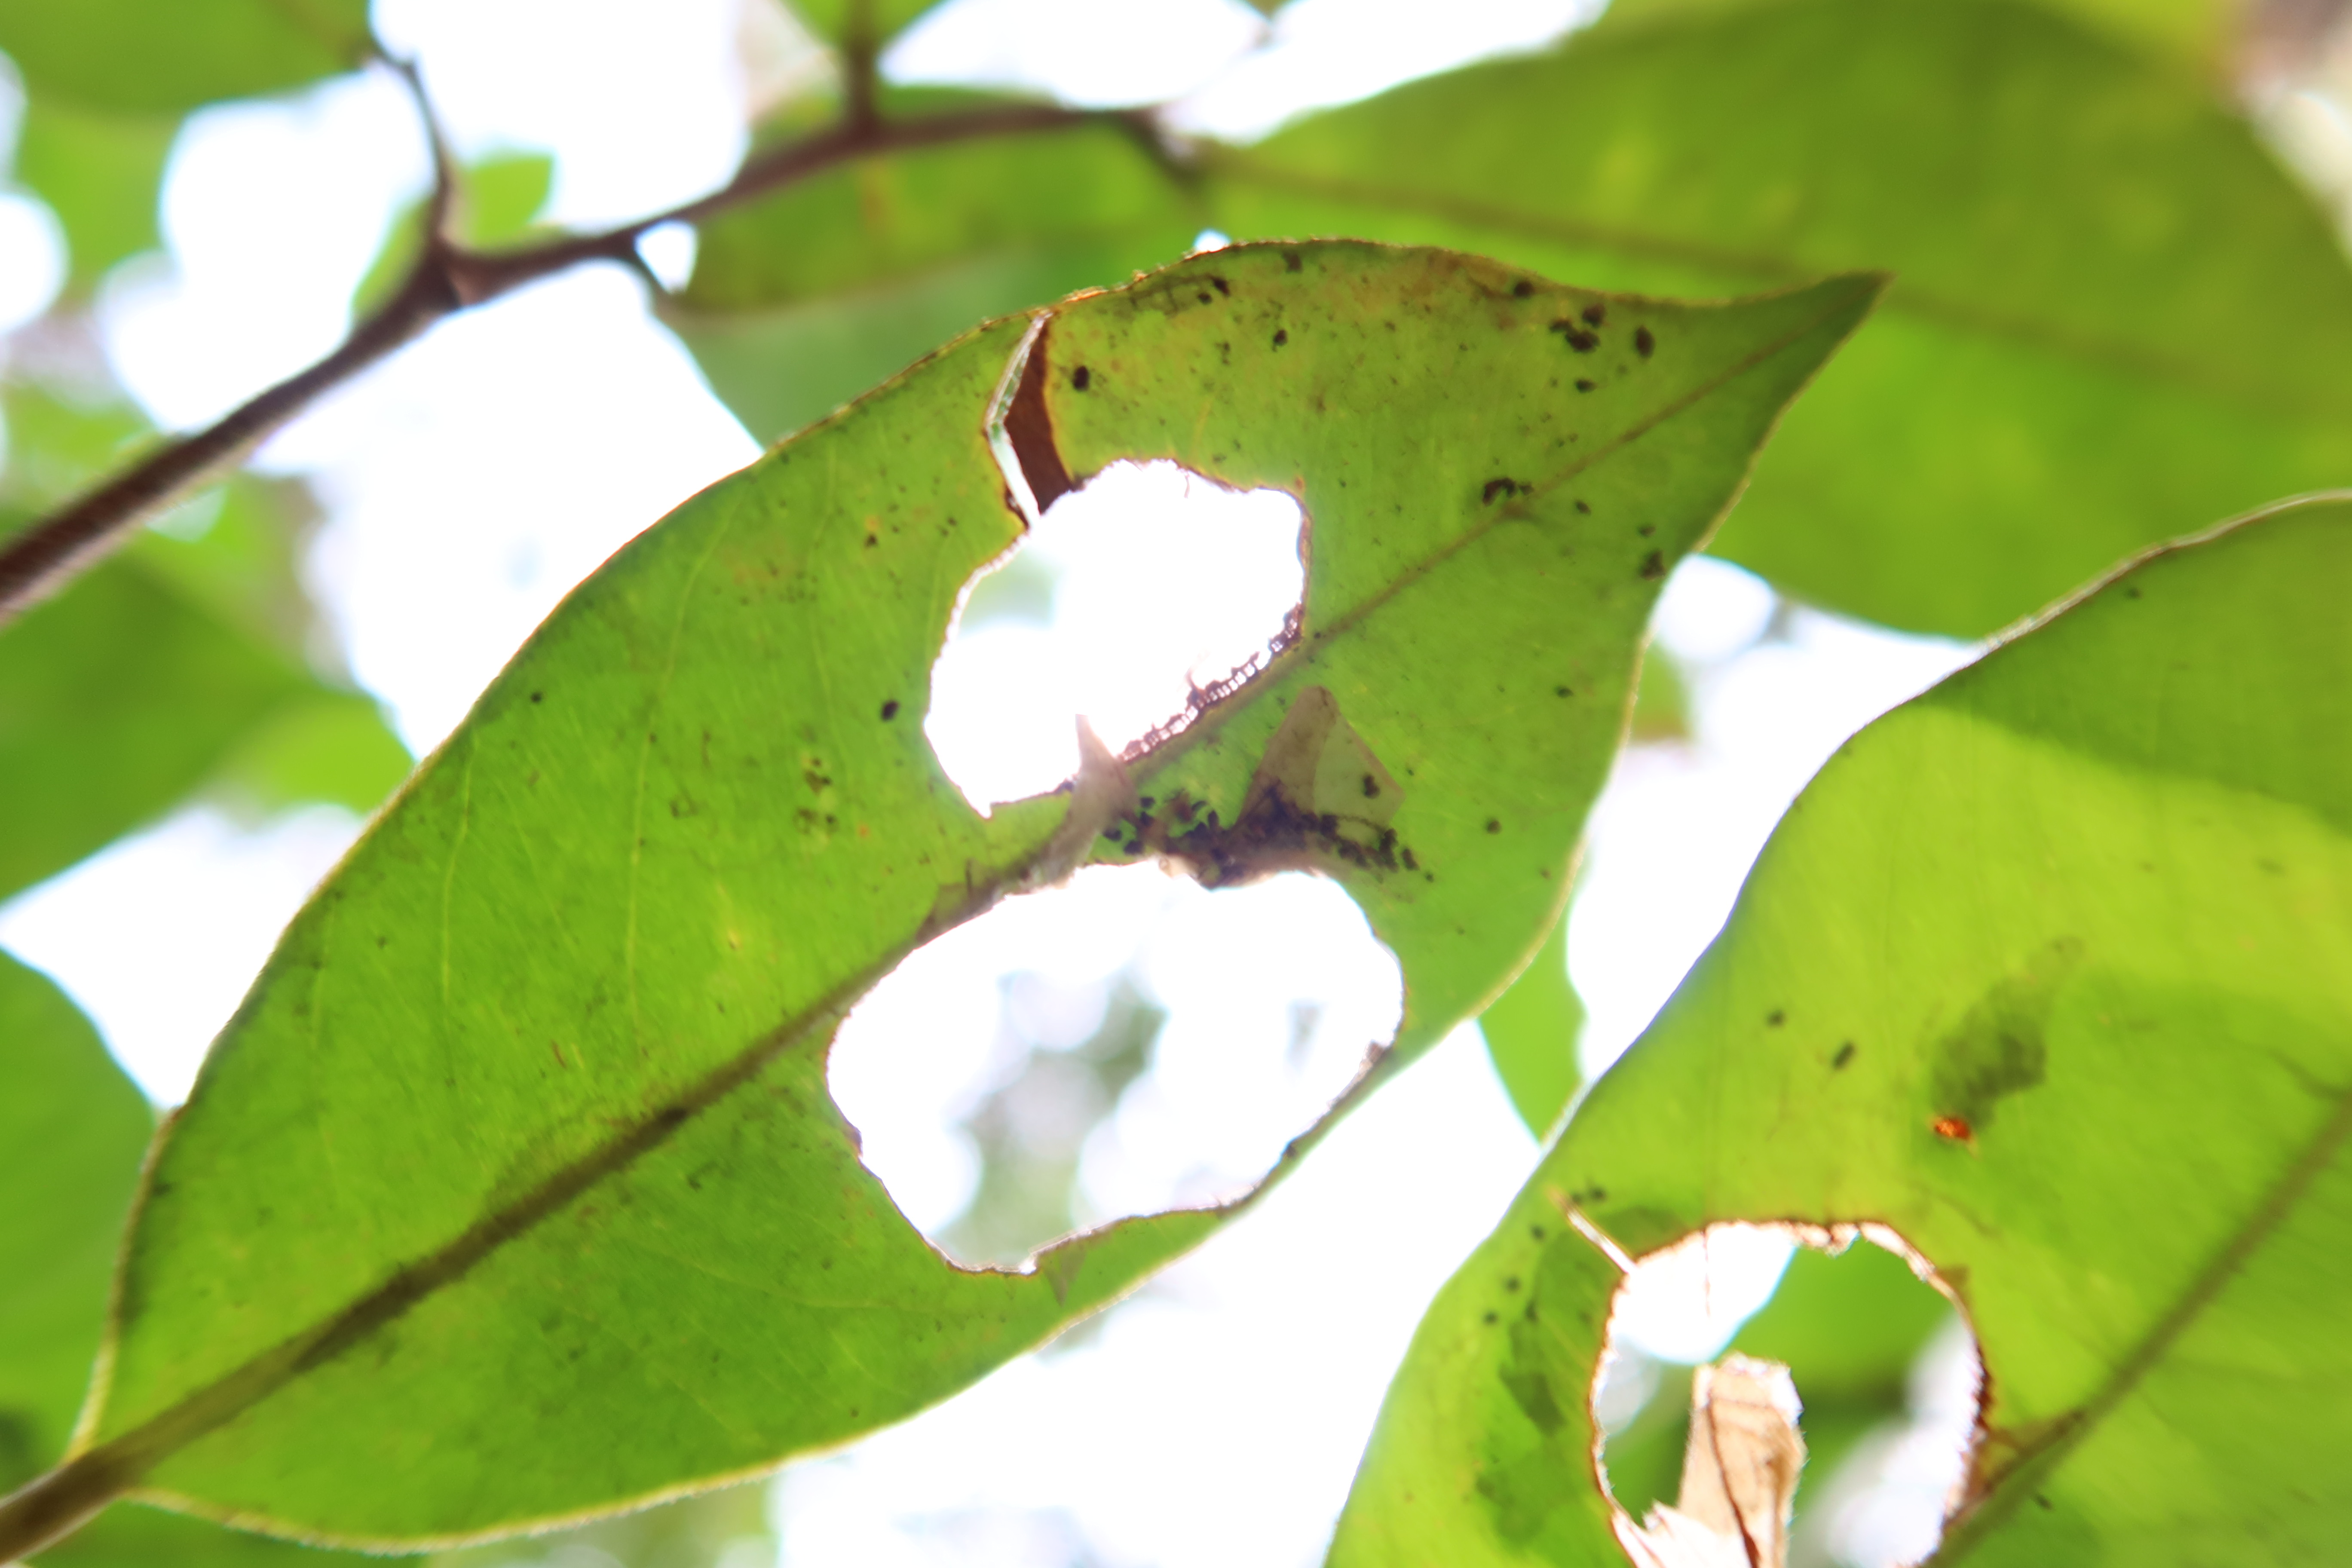
Label: Brown clumps